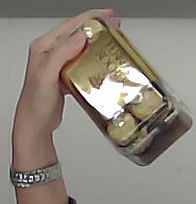
Product: rocher_chocolate